ASD Arenzano FC

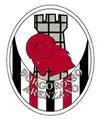
Former Borgorosso Arenzano logo until 2011

In the 2010–11 season, "Borgorosso Arenzano P.D." was relegated to Eccellenza from Serie D group A.